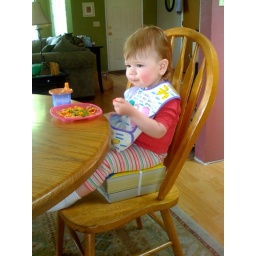
Ana wanted to eat lunch in a big chair at the table today.